Run Run Shaw

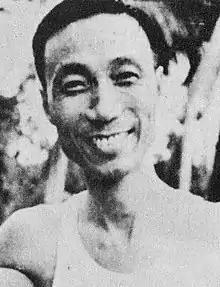
Shaw in 1955

Sir Run Run Shaw (born Shao Renleng; 19 November 1907 – 7 January 2014), also known as Shao Yifu and Siu Yat-fu, was a Hong Kong businessman, filmmaker, and philanthropist. He was one of the foremost influential movie moguls in the East Asian and Hong Kong entertainment industry. He founded the Shaw Brothers Studio, one of the largest film production companies in Hong Kong, and TVB, the dominant television company in Hong Kong.